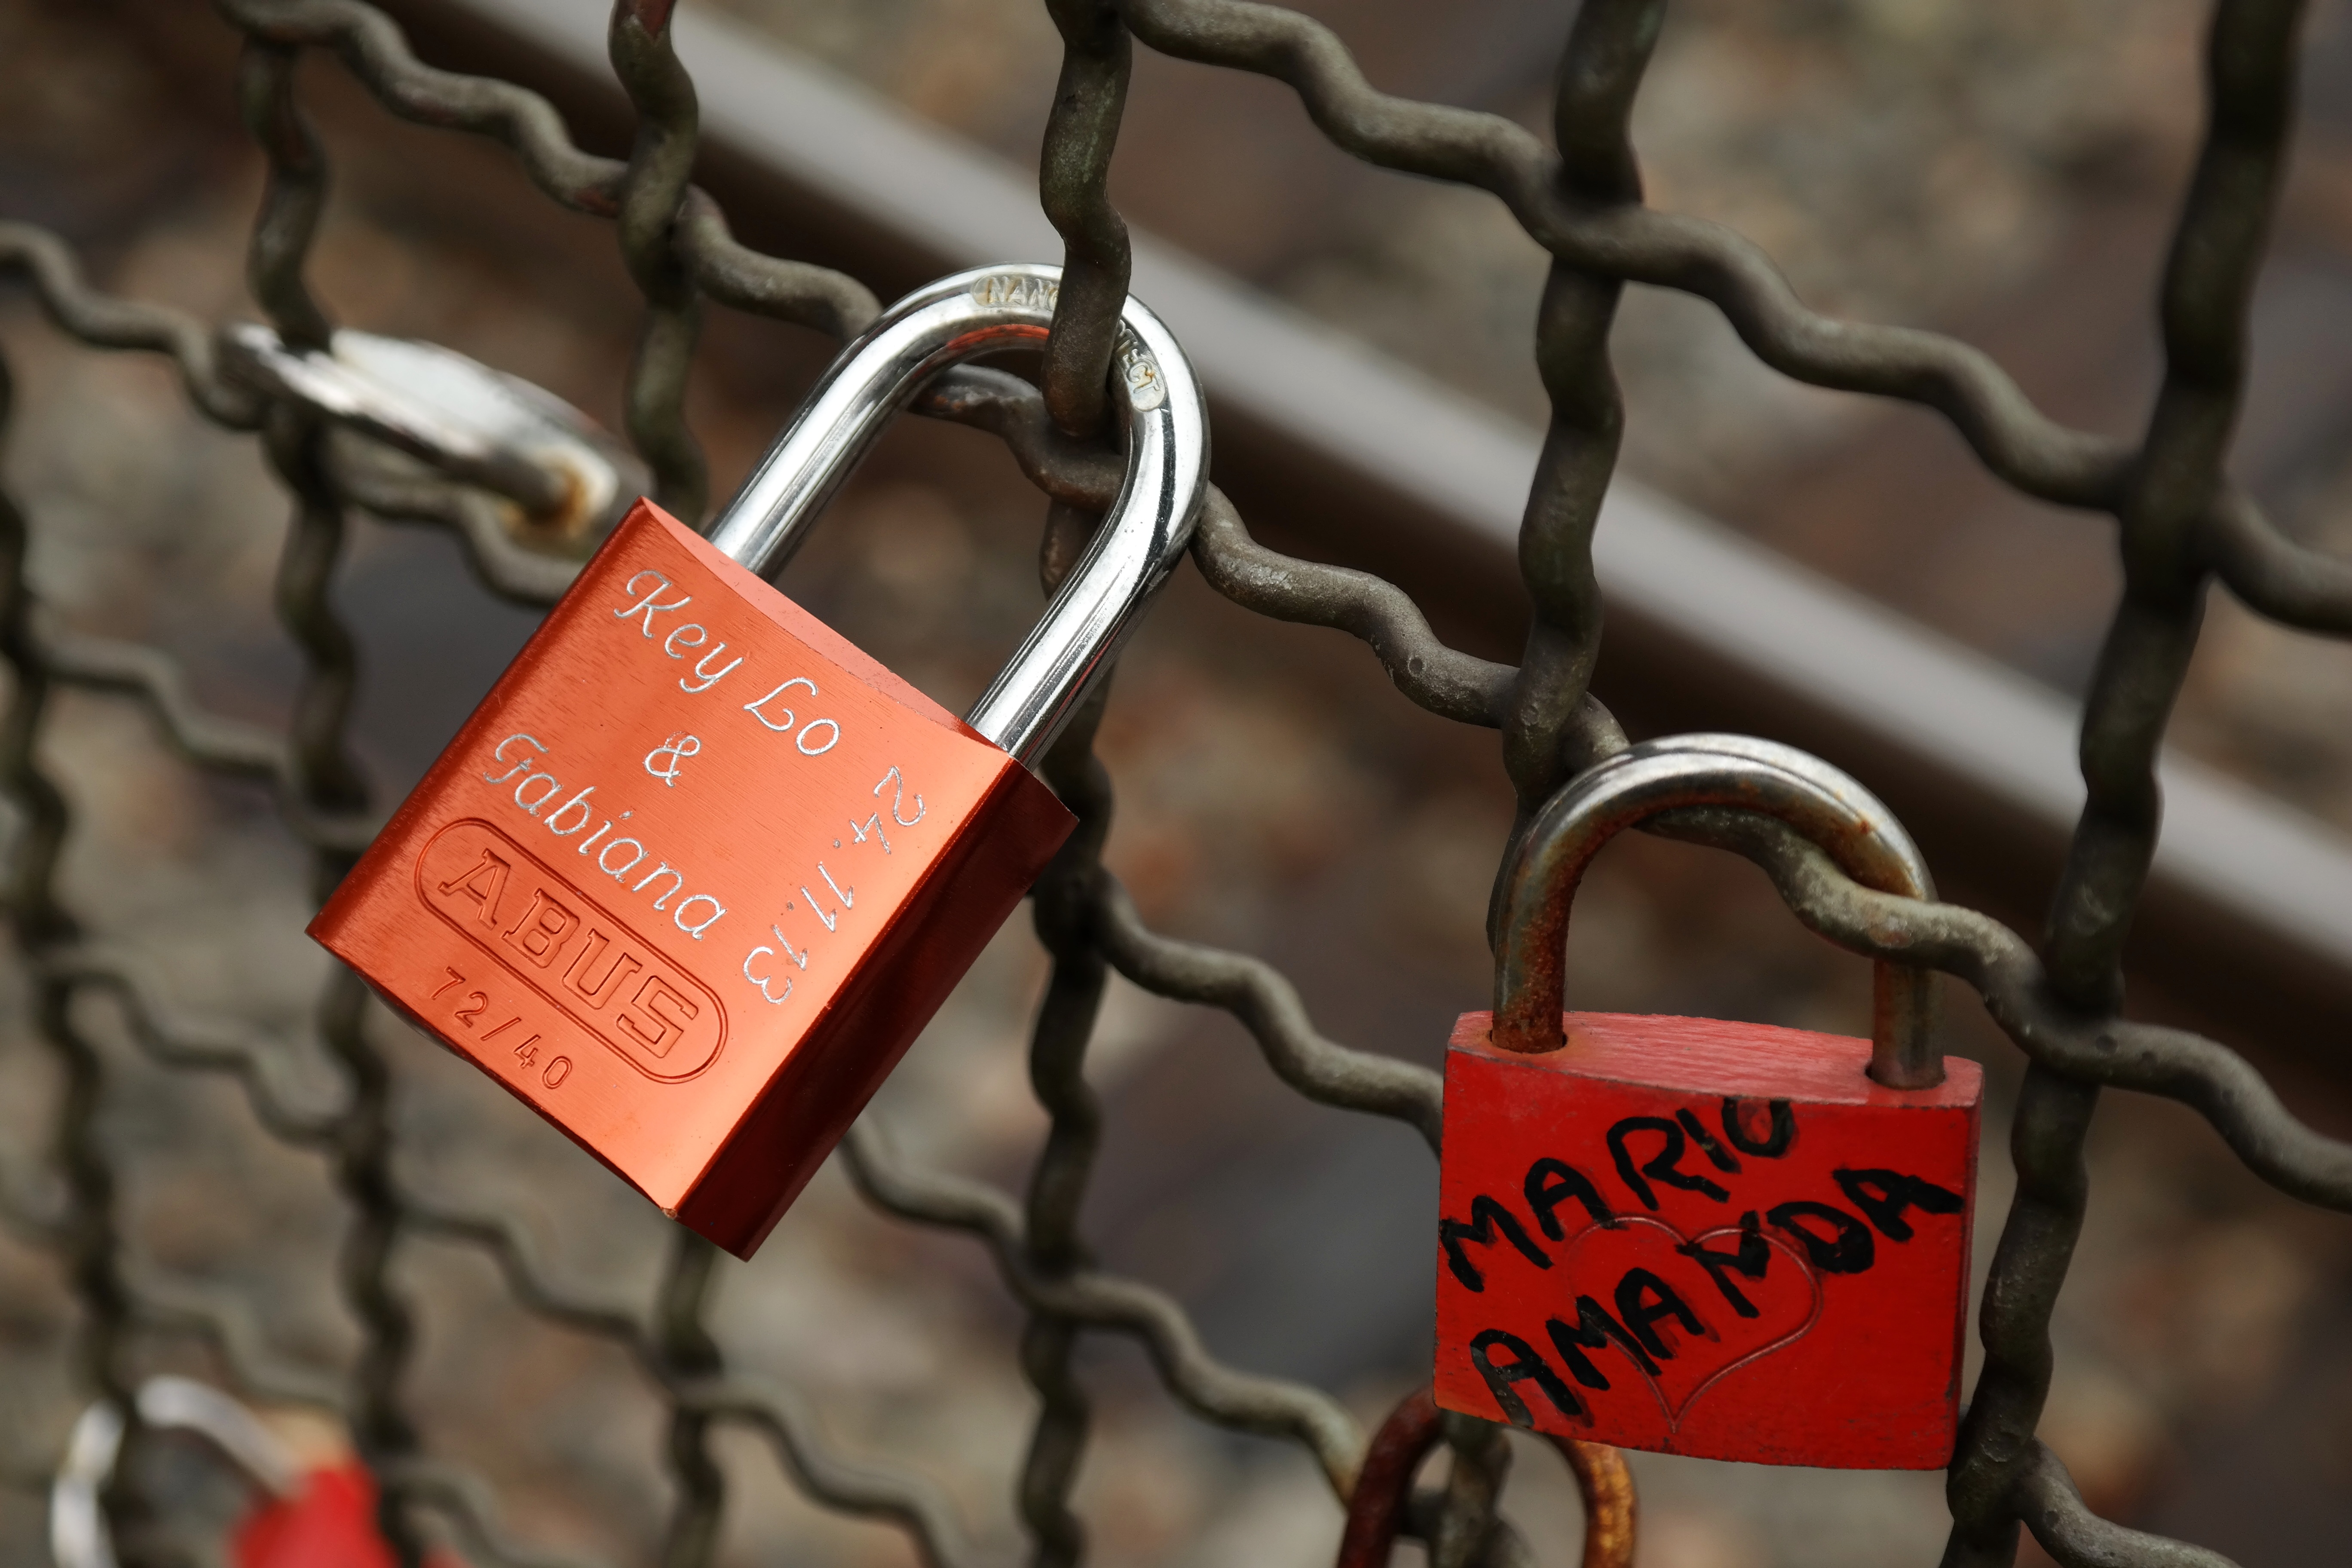
fence, love, heart, spring, red, vehicle, romantic, castle, close, cologne, pair, connection, luck, valentine's day, love symbol, combines, padlocks, loyalty, promise, love locks